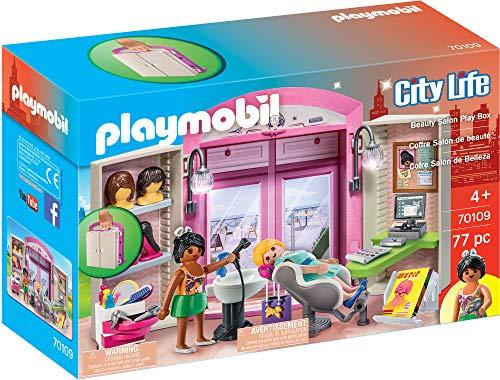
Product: PLAYMOBIL Beauty Salon Play Box
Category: Toys & Games | Building Toys | Building Sets
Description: Pamper yourself at the beauty salon play box.
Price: $13.95
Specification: ProductDimensions:11.2x7.4x3.7inches|ItemWeight:1.01pounds|ShippingWeight:1.01pounds(Viewshippingratesandpolicies)|ASIN:B07P8B7H3J|Itemmodelnumber:70109|Manufacturerrecommendedage:4-10years